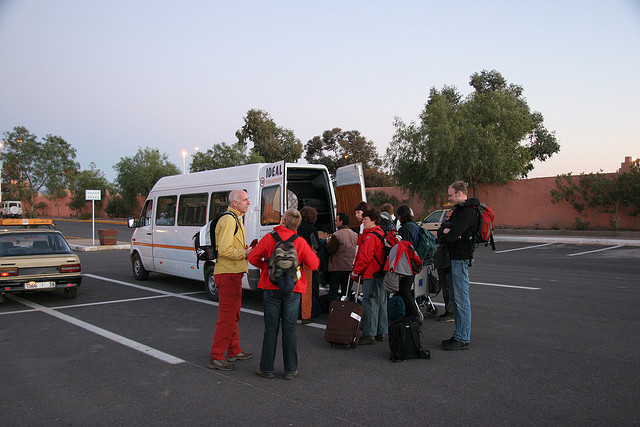
a group of people standing around a bus